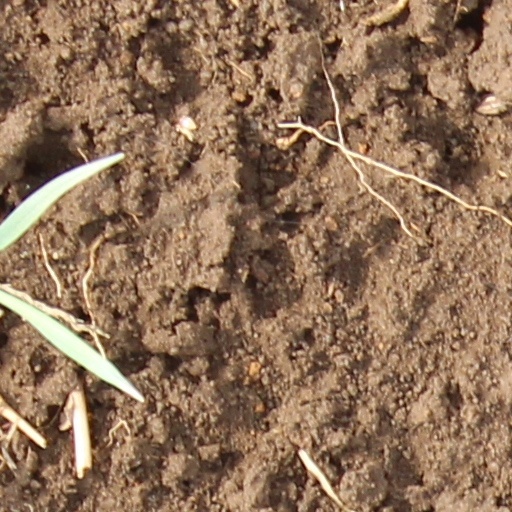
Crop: wheat